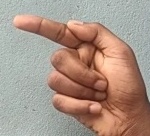
ASL sign: G